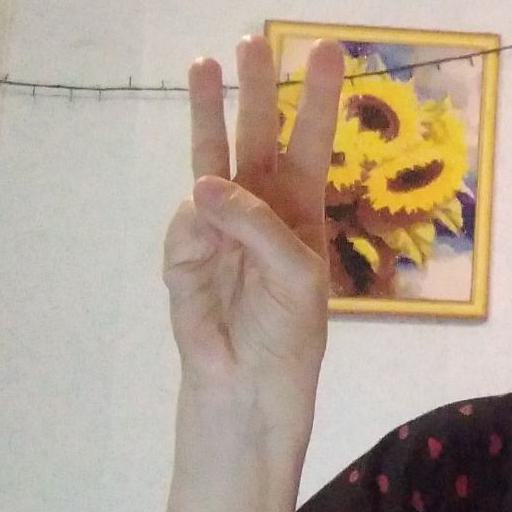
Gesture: three